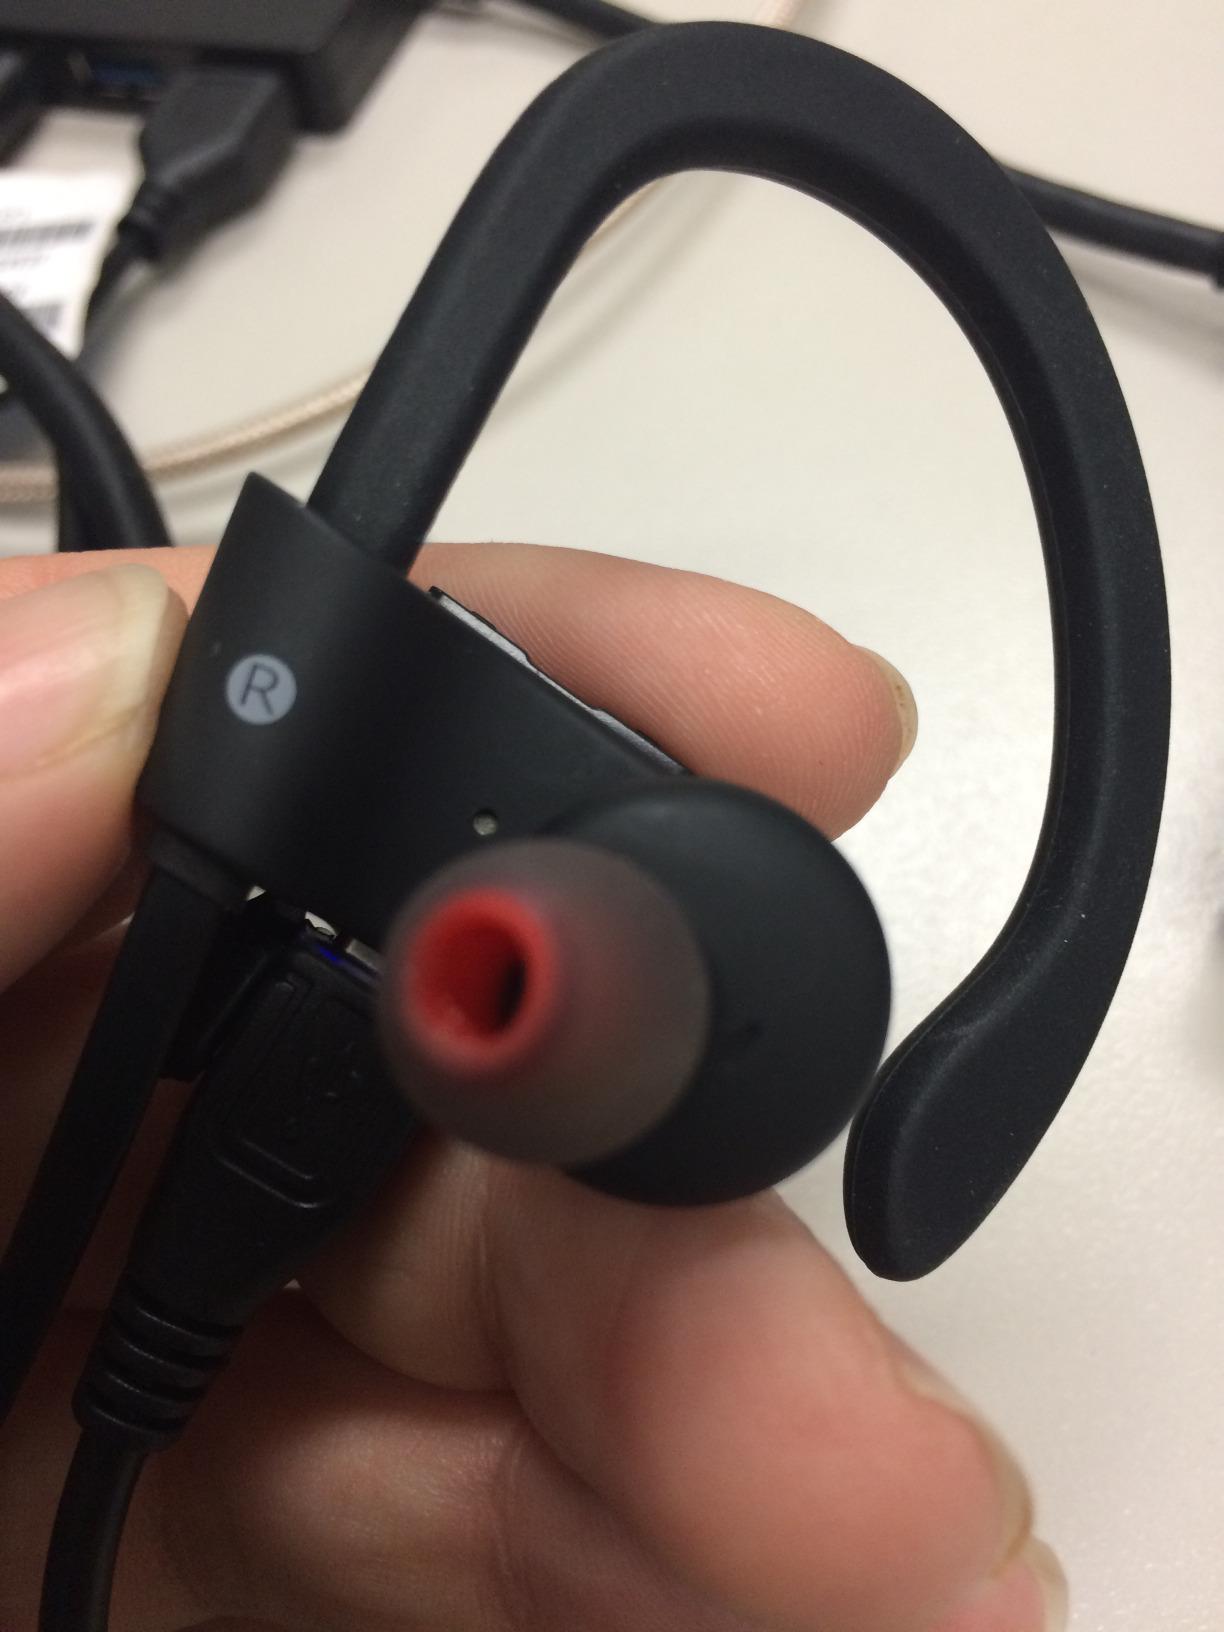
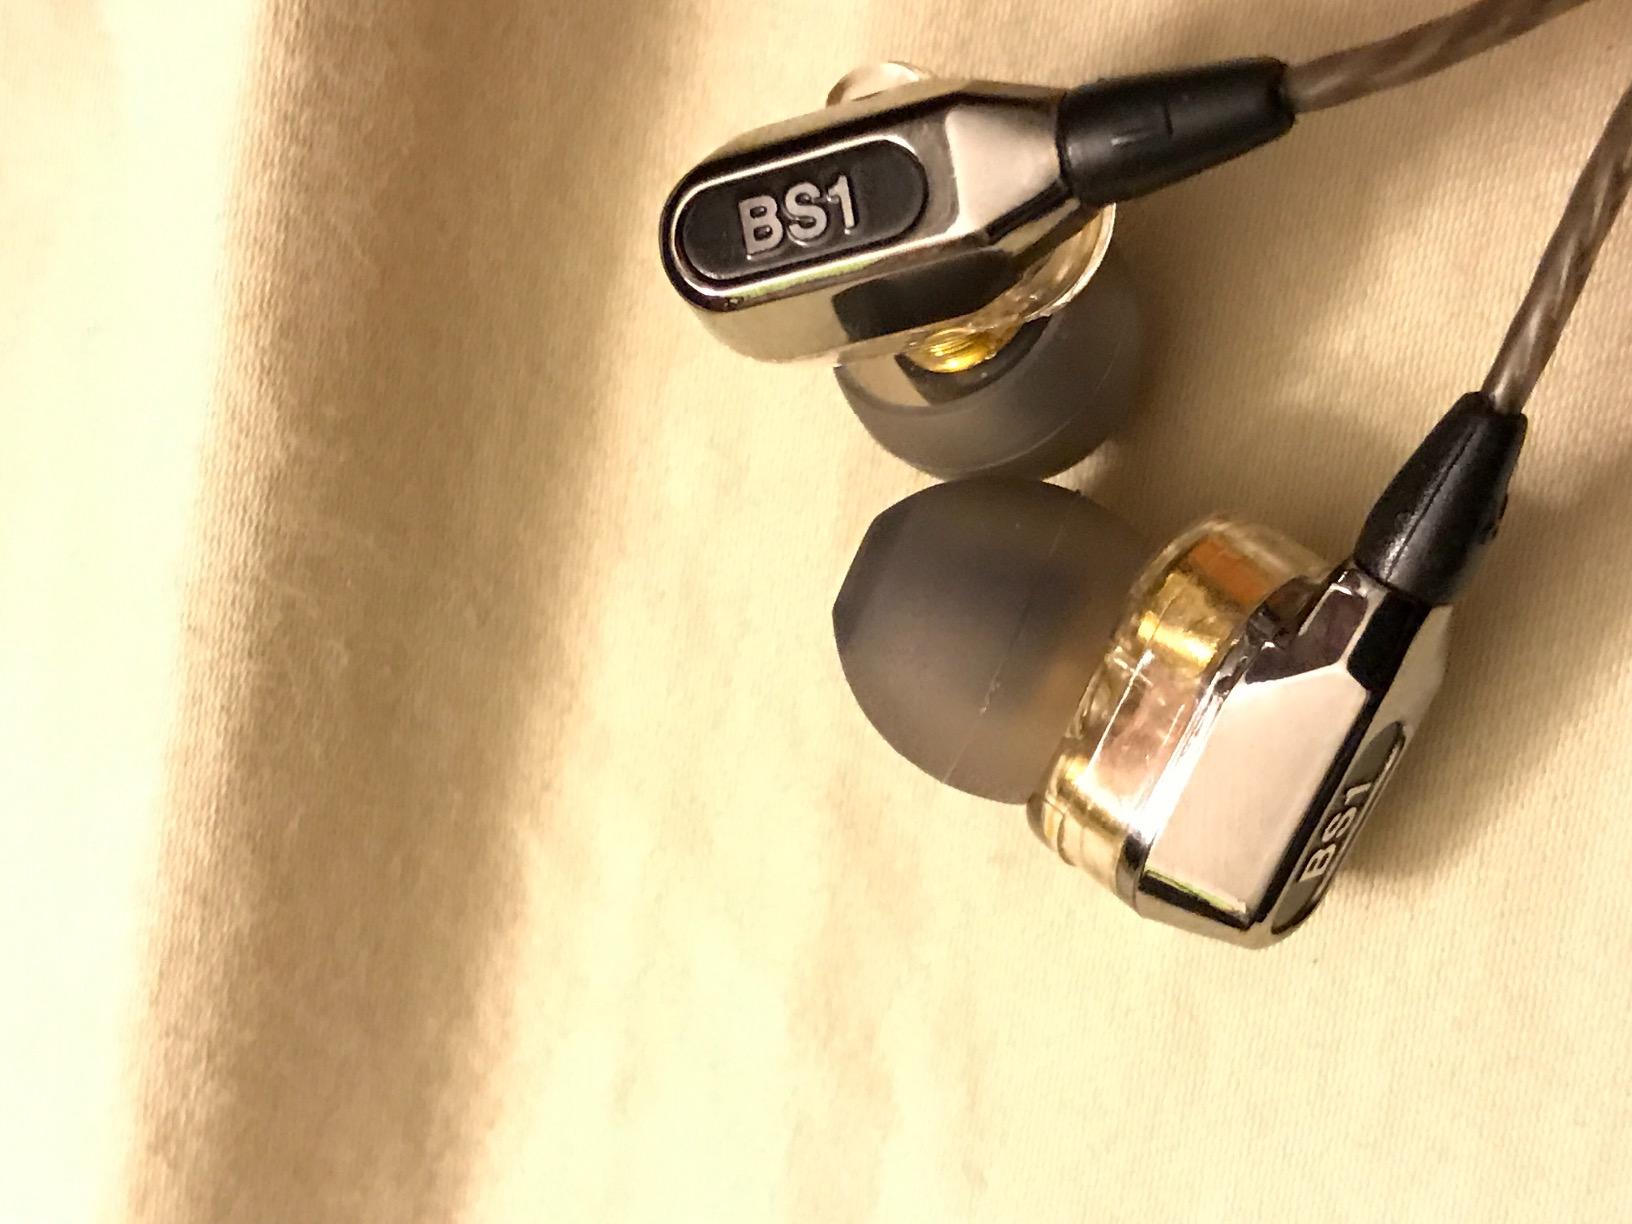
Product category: headphones
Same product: no